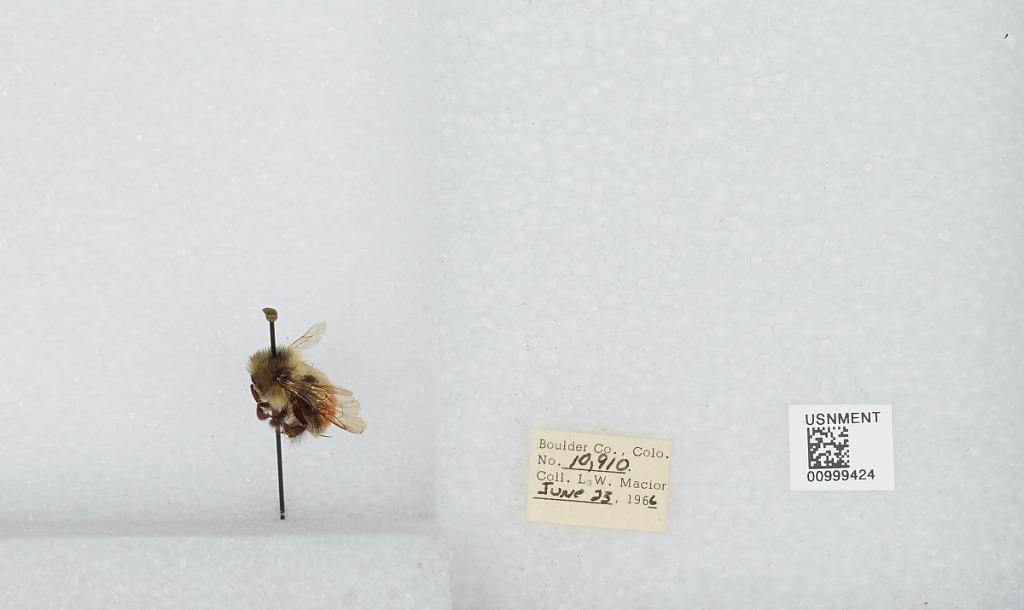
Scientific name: Bombus (Pyrobombus) melanopygus Nylander
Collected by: L. Macior
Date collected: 1966-6-23
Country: United States
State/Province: Colorado
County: Boulder
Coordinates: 40.015, -105.27